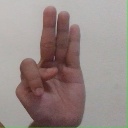
अक्षर: भ